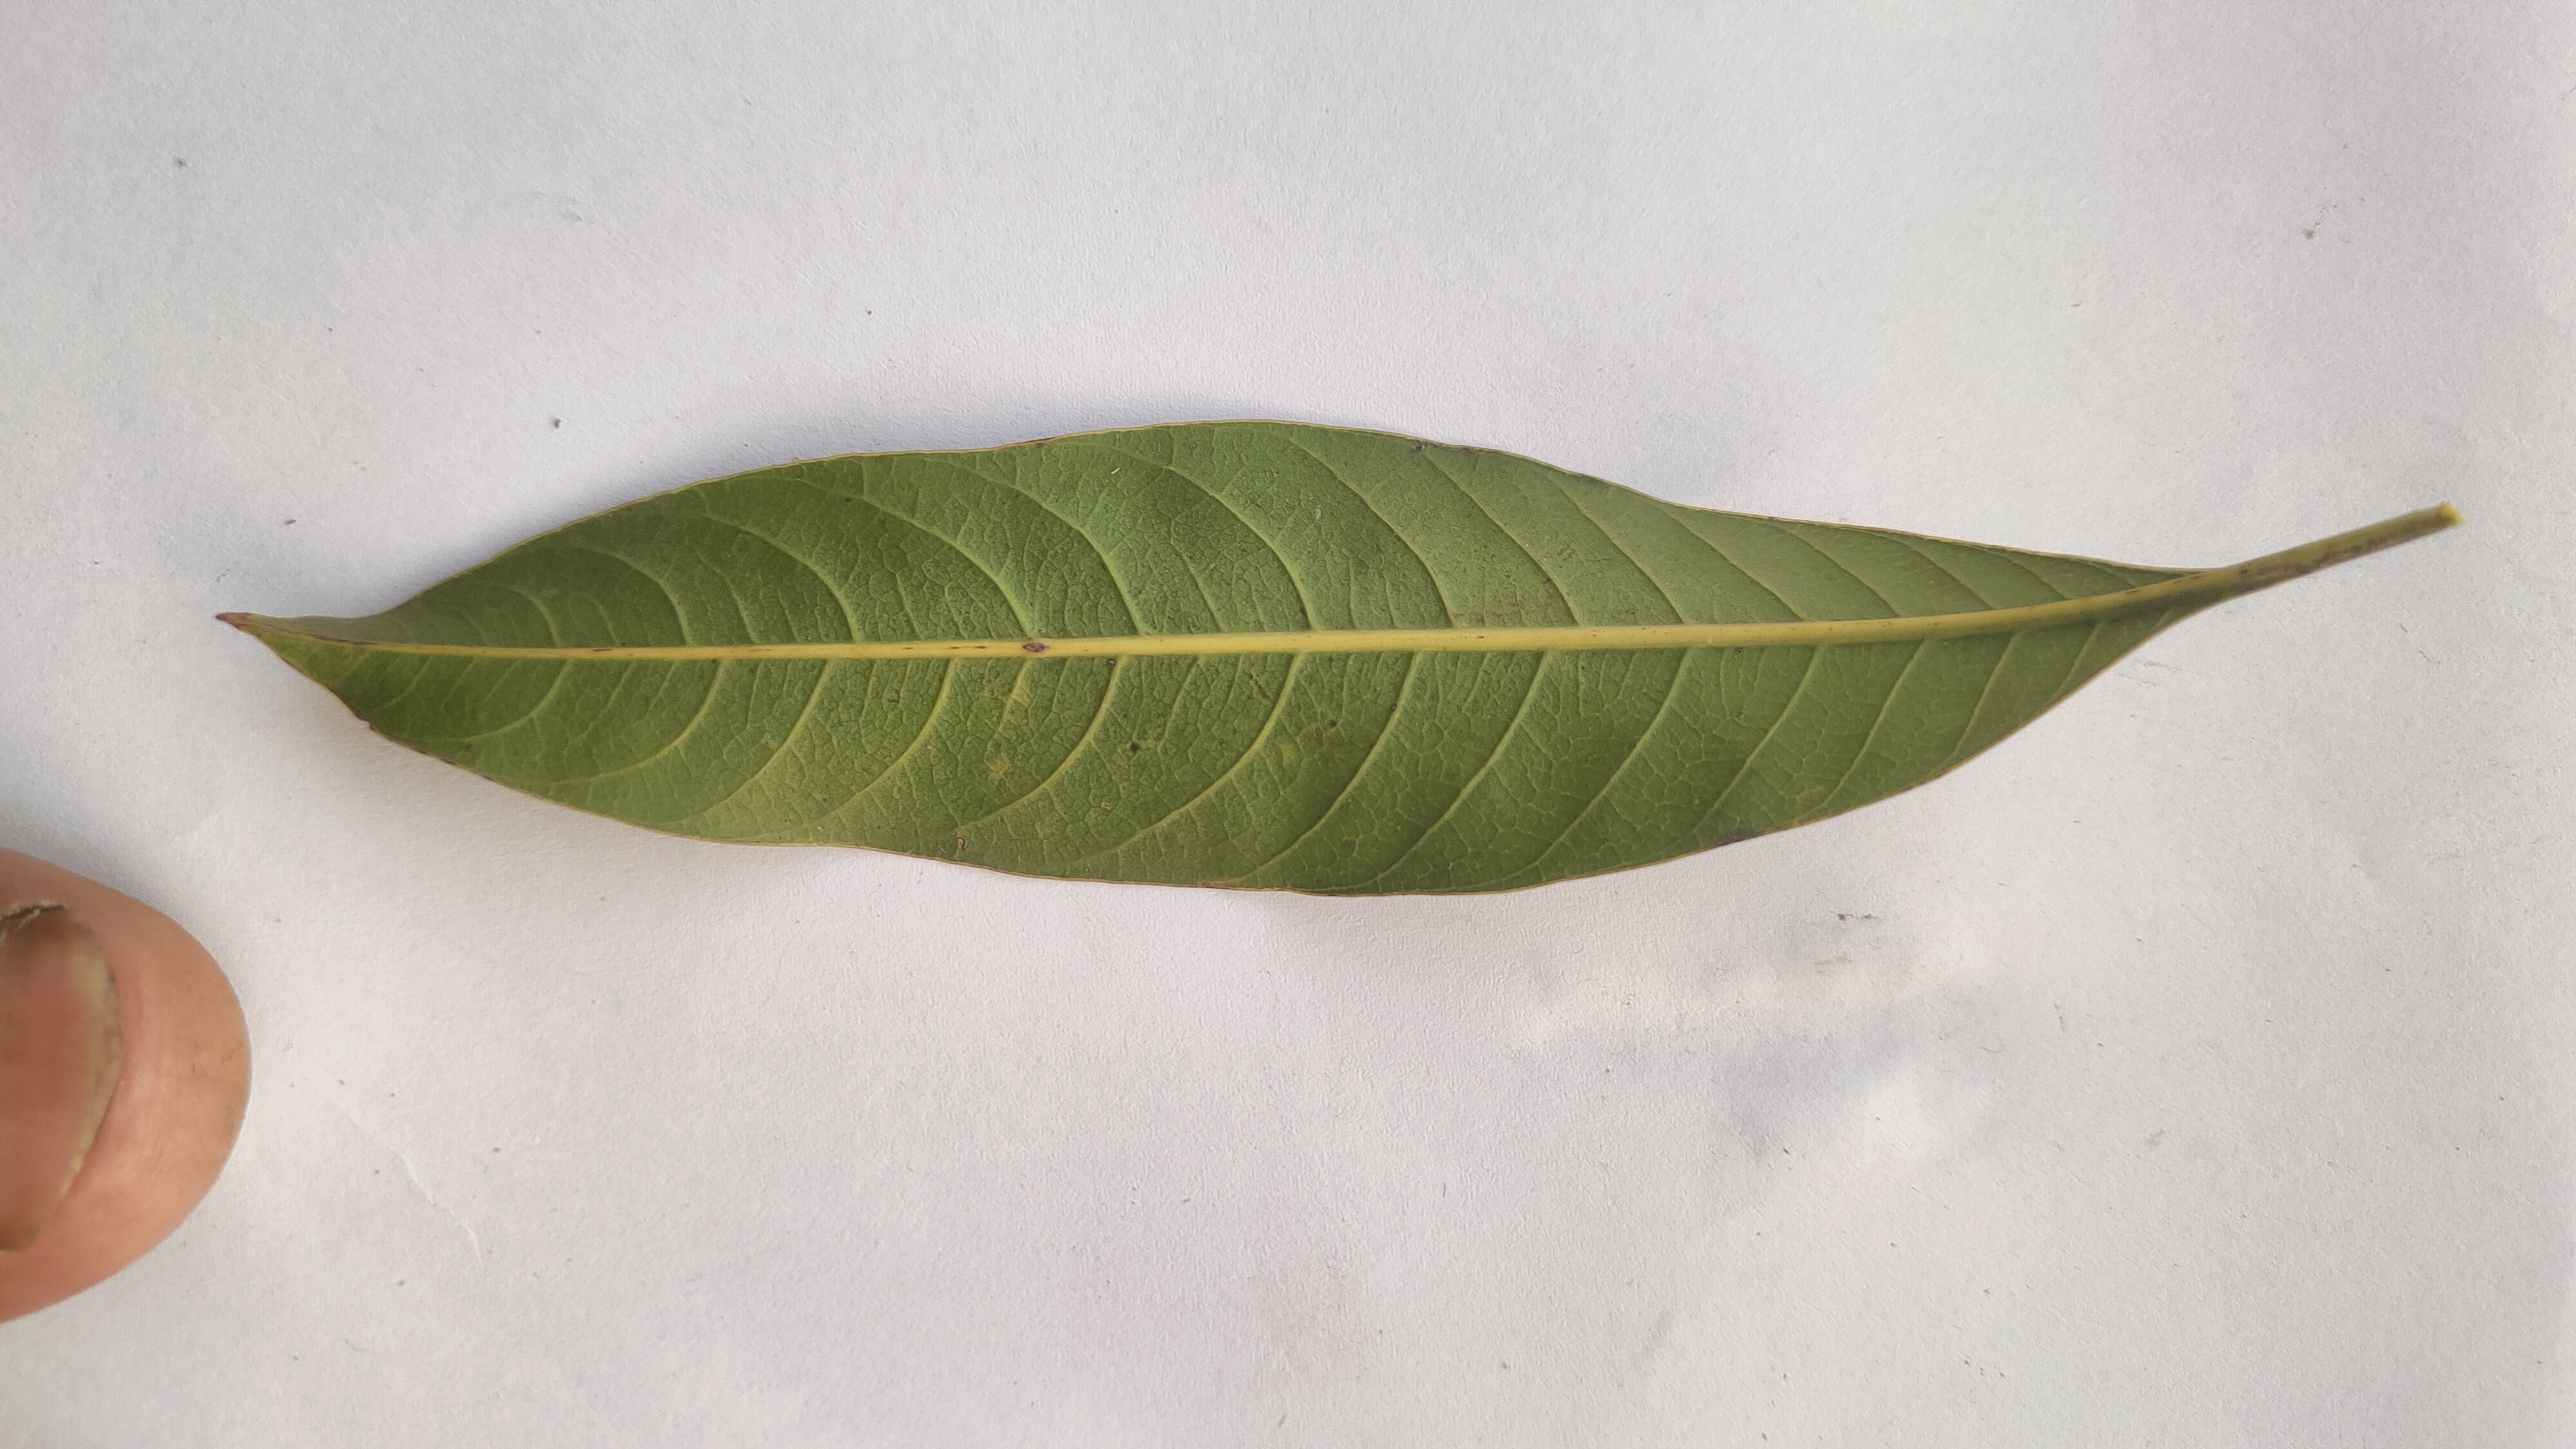
Leaf variety: Mango